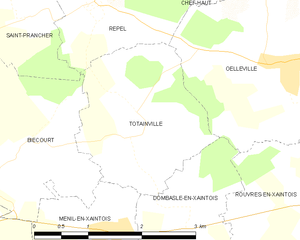
Carte des communes françaises Totainville